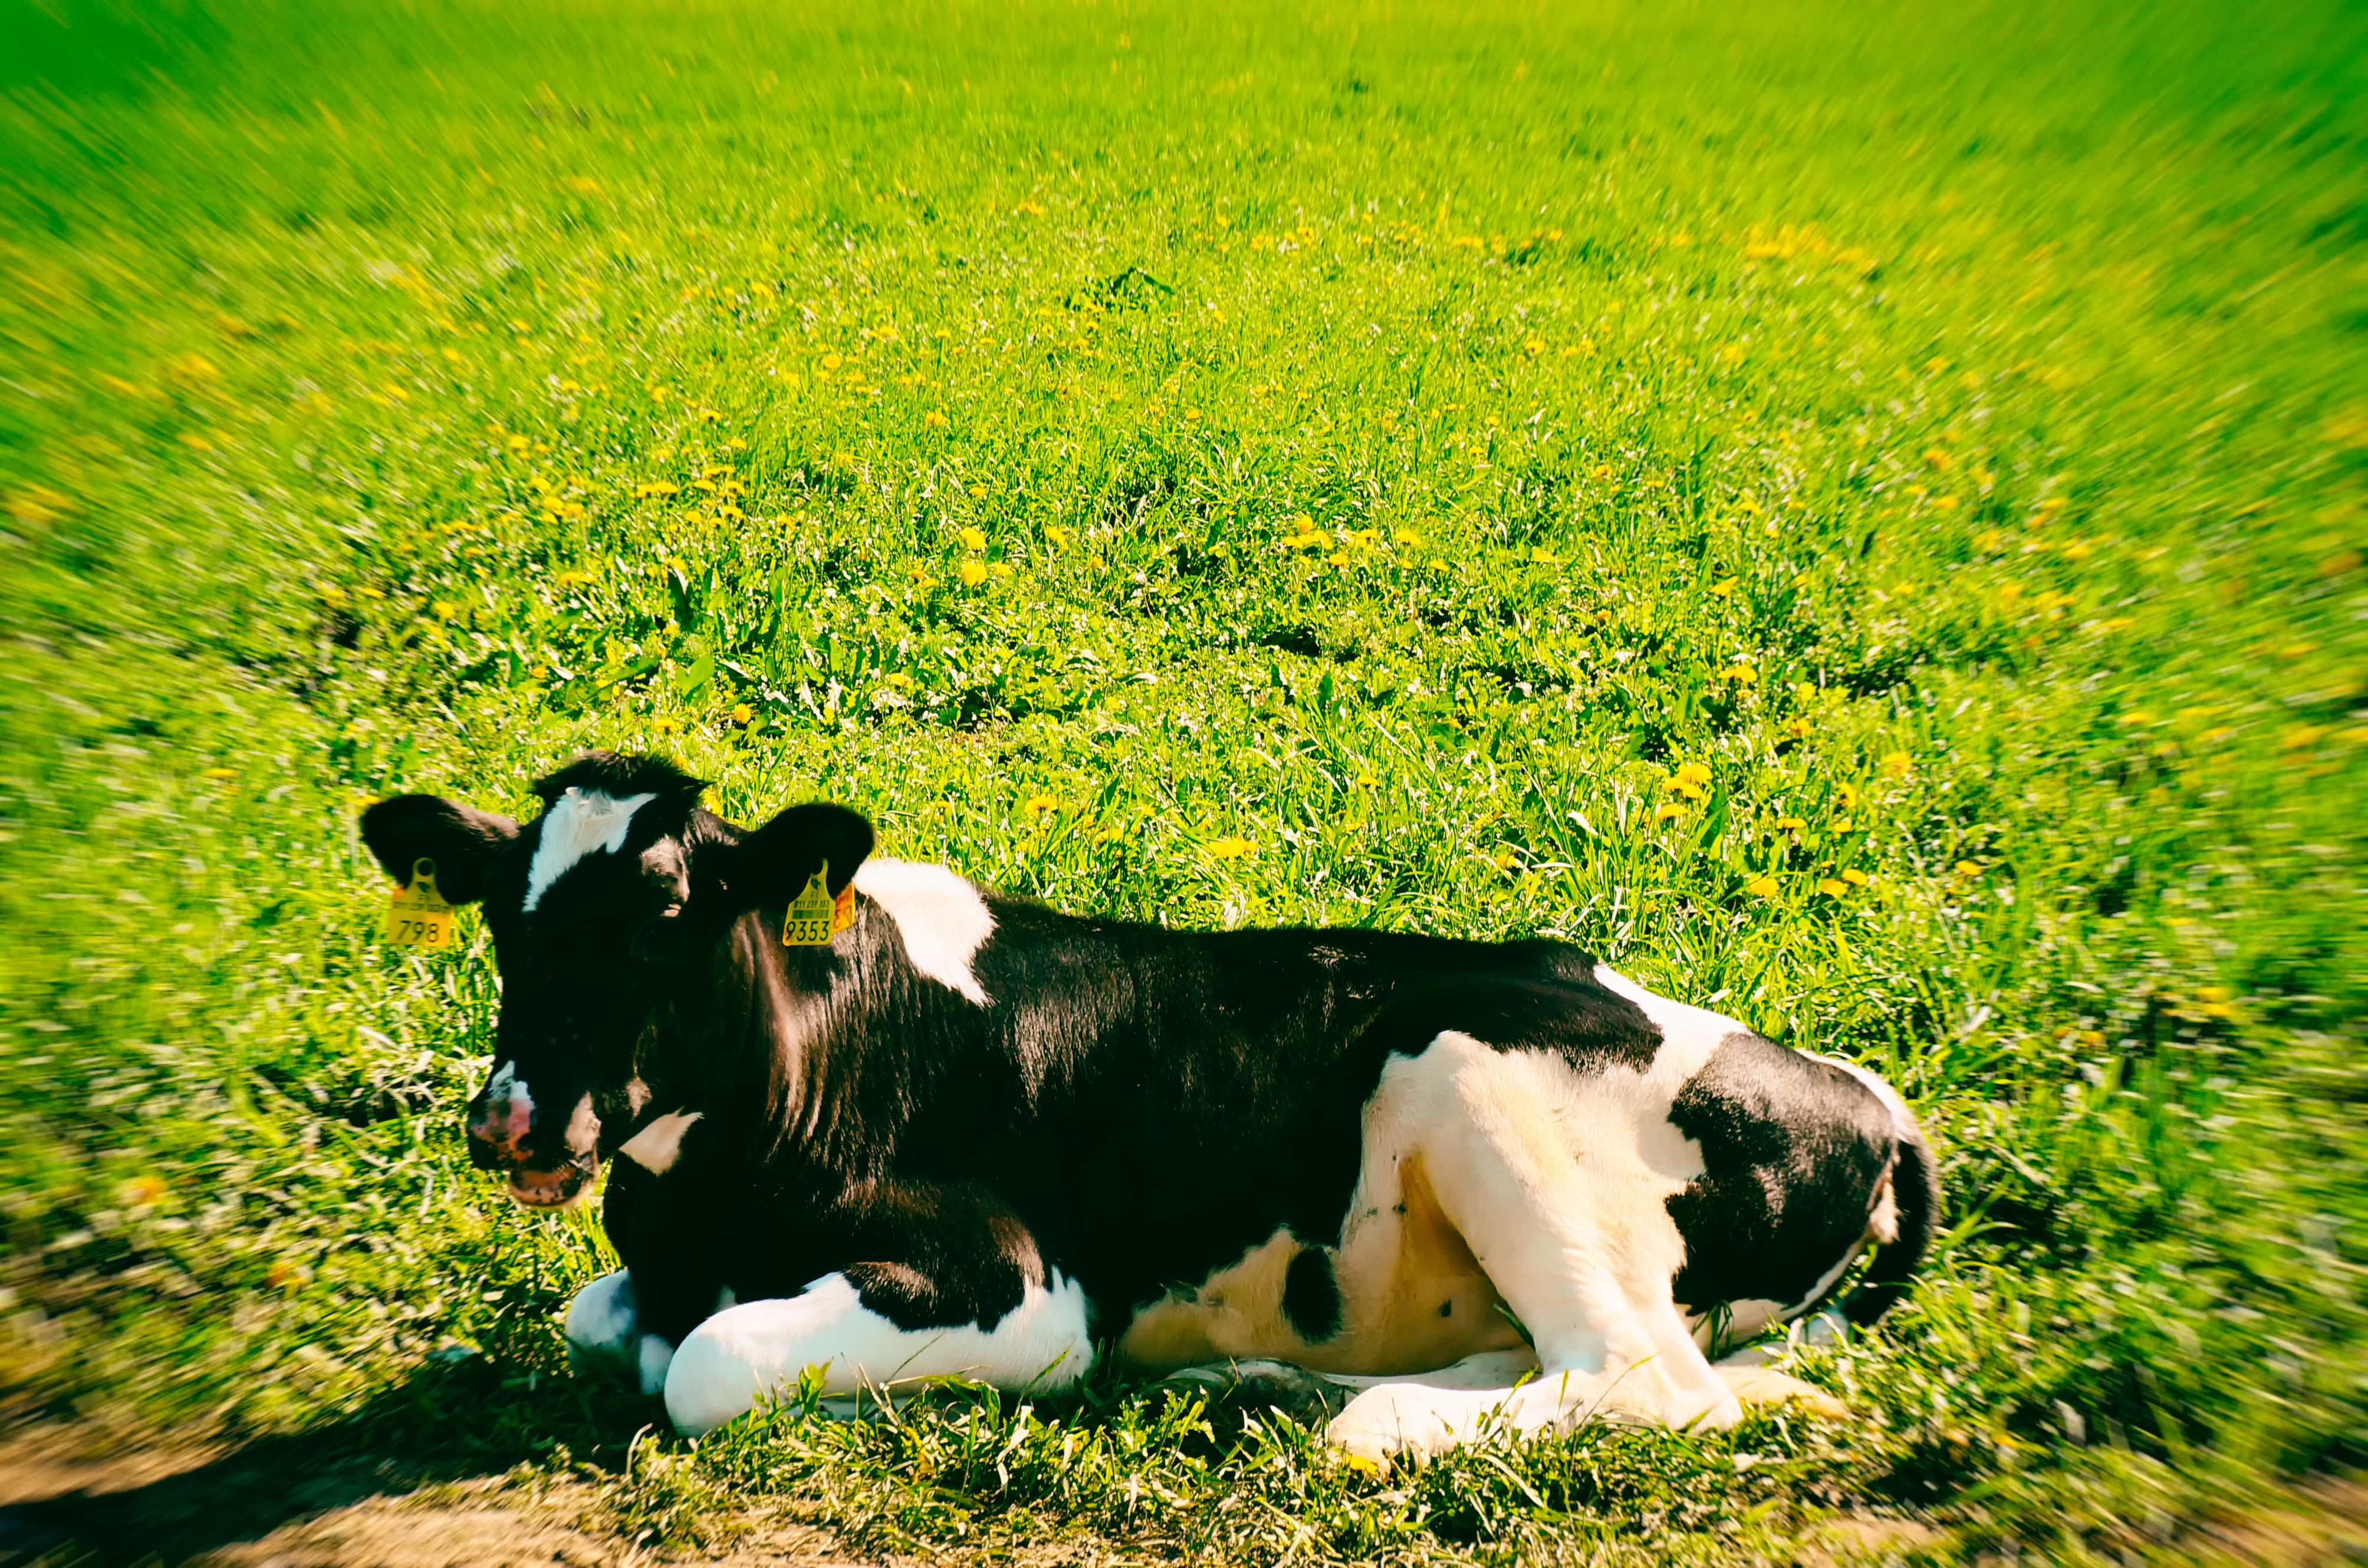
nature, grass, field, farm, meadow, flower, green, cow, pasture, grazing, mammal, agriculture, fauna, grassland, holy, finland, helsinki, habitat, resting, viikki, rural area, dairy cow, natural environment, cattle like mammal